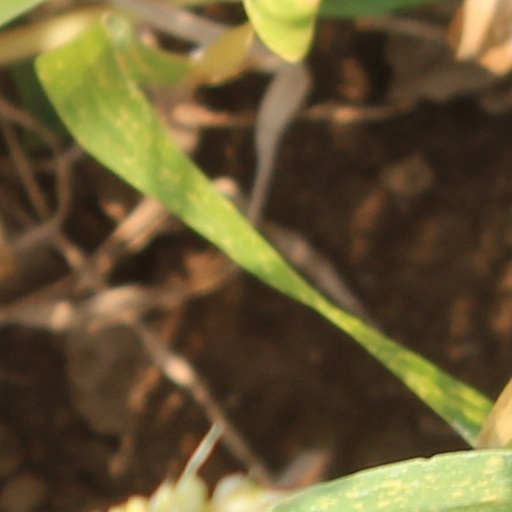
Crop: wheat